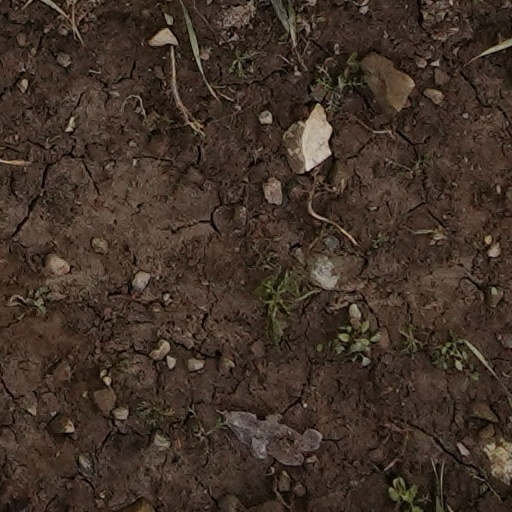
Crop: wheat